Dautreuil House

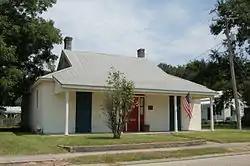

The Dautreuil House, at 517 E. Bridge St. in St. Martinville, Louisiana, was built around 1840. It was listed on the National Register of Historic Places in 1995.